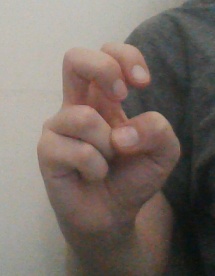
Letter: toot